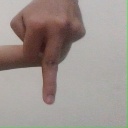
अक्षर: प